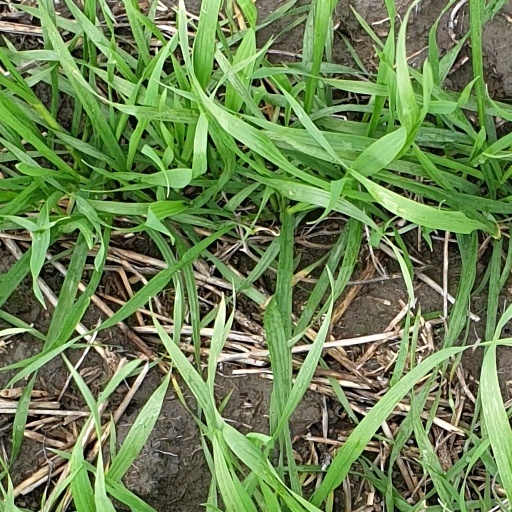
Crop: wheat